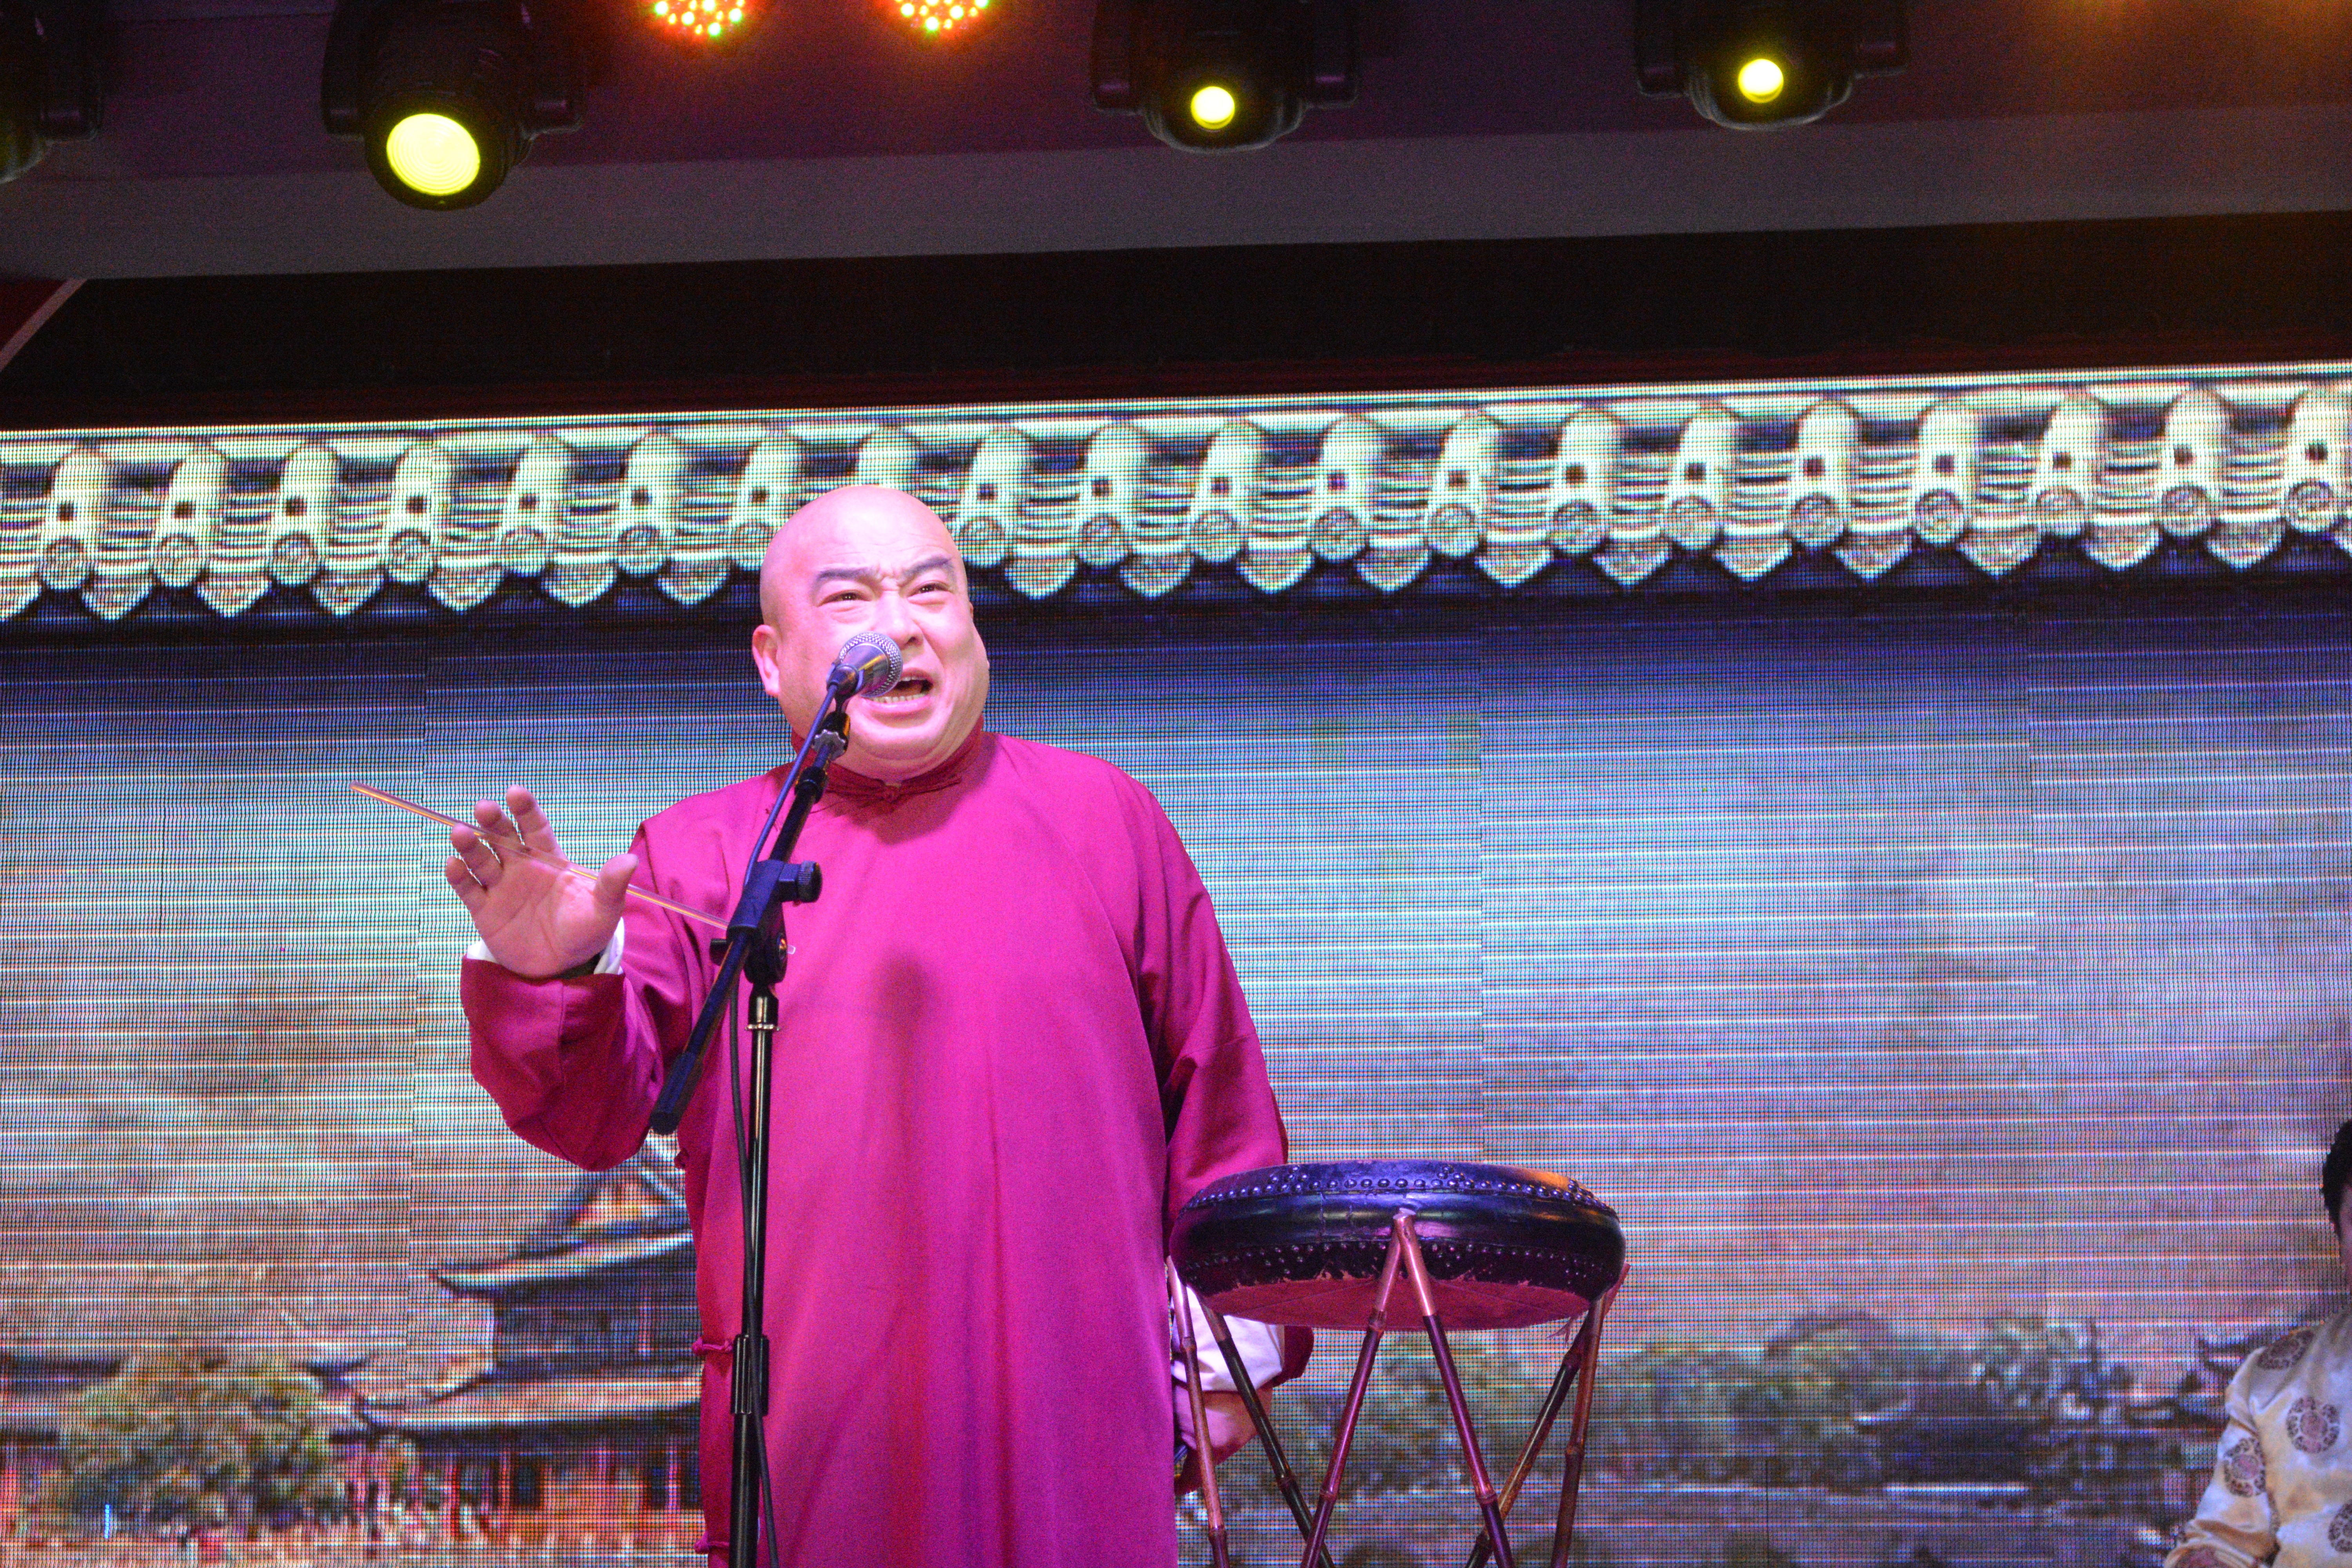
music, stage, performance, singing, entertainment, musical theatre